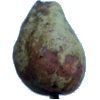
Label: Pear Stone 1